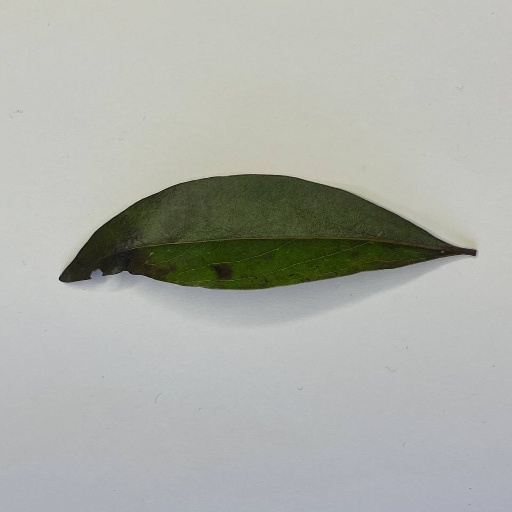
Species: Camphor
Leaf condition: Bacterial Spot